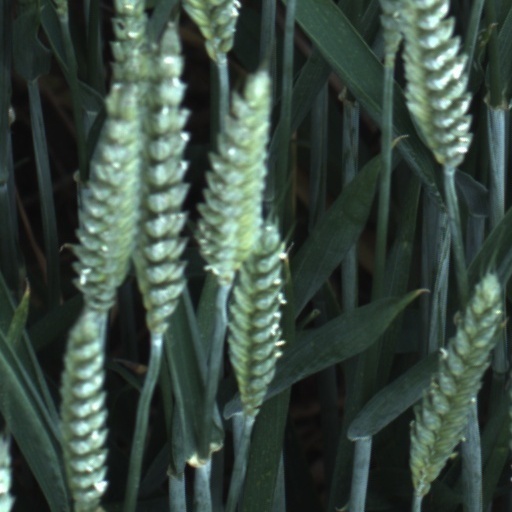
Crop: wheat